Bengal

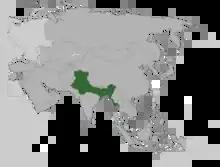
Extent of the Bengal Presidency between 1858 and 1867, including the Straits Settlements

Northeast Bengal refers to the Sylhet region, which today comprises the Sylhet Division of Bangladesh and Karimganj district in the Indian state of Assam. The region is famous for its fertile land terrain, many rivers, extensive tea plantations, rainforests and wetlands. The Brahmaputra and Barak river are the geographic markers of the area. The city of Sylhet is its largest urban centre, and the region is known for its unique regional Sylheti language. The ancient name of the region is Srihatta and Nasratshahi. The region was ruled by the Kamarupa and Harikela kingdoms as well as the Bengal Sultanate. It later became a district of the Mughal Empire. Alongside the predominant Bengali population resides a small Garo, Bishnupriya Manipuri, Khasia and other tribal minorities.